Carbine

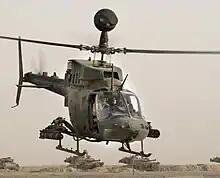
Two M4 carbines stowed ahead of the flight instrument panel of a US Army OH-58D reconnaissance helicopter, over Iraq in 2004

By the 1960s, after becoming involved in war in Vietnam, the U.S. did an abrupt about-face and decided to standardize on the intermediate 5.56×45mm NATO round (based on the .223 Remington varmint cartridge) fired from the new, lightweight M16 rifle, leaving NATO to hurry and catch up. Many of the NATO countries could not afford to re-equip so soon after the recent 7.62mm standardization, leaving them armed with full-power 7.62mm battle rifles for some decades afterwards, although by this point, the 5.56mm has been adopted by almost all NATO countries and many non-NATO nations as well. This 5.56mm NATO round was even lighter and smaller than the Soviet 7.62×39mm AK-47 cartridge but possessed higher velocity. In U.S. service, the M16 assault rifle replaced the M14 as the standard infantry weapon, although the M14 continued to be used by designated marksmen. Although at , the barrel of the M16 was shorter than that of the M14, it was still designated a "rifle" rather than a "carbine", and it was still longer than the AK-47, which used a barrel. (The SKS – an interim, semi-automatic, weapon adopted a few years before the AK-47 was put into service – was designated a carbine, even though its barrel was significantly longer than the AK series' . This is because of the Kalashnikov's revolutionary nature, which altered the old paradigm. Compared to previous rifles, particularly the Soviets' initial attempts at semi-automatic rifles, such as the SVT-40, the SKS was significantly shorter. The Kalashnikov altered traditional notions and ushered in a change in what was considered a "rifle" in military circles.)